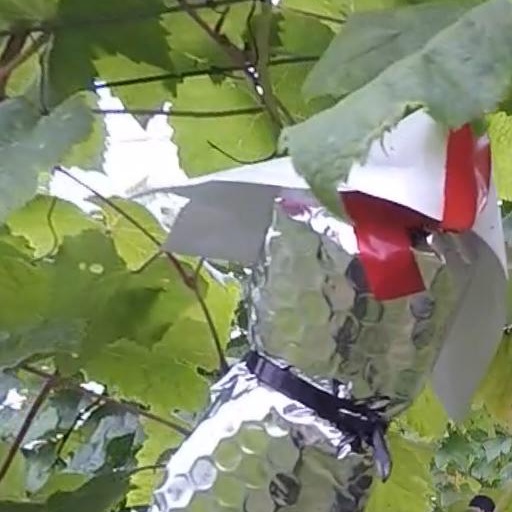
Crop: grape